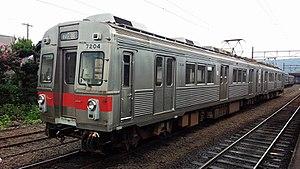
La Ōigawa Railway Co., Ltd., également appelée Daitetsu, est une compagnie de transport de passagers qui exploite deux lignes de chemin de fer dans la préfecture de Shizuoka, au Japon. C'est une filiale de la compagnie Meitetsu.